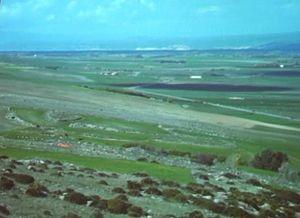
Les géants de Mont-Prama sont des statues en grès remontant à la période de l'histoire sarde dite de la culture nuragique. Découverts en 1974 par un agriculteur dans l'ouest de la Sardaigne, les fragments des statues ont été exhumés dans la localité de Mont'e Prama, sur le territoire de la commune de Cabras, dans la péninsule du Sinis une région de la province d'Oristano en Italie. D'une hauteur de 2 mètres à 2,5 mètres, elles auraient été taillées au plus tôt vers le Xᵉ siècle av. J.-C., même si cette datation fait débat, en particulier du fait de l'imprécision des premières fouilles. Les circonstances de leur destruction ne sont pas éclaircies et sont parfois mises en relation avec la prise de contrôle de la Sardaigne par les Carthaginois.